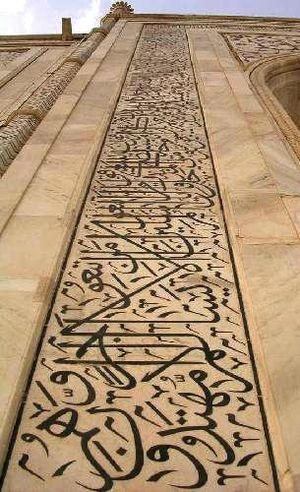
Cet article répertorie certains états, empires ou dynasties ayant été dirigés par une élite musulmane ou, d'une manière ou d'une autre, ayant fait partie d'un empire musulman.